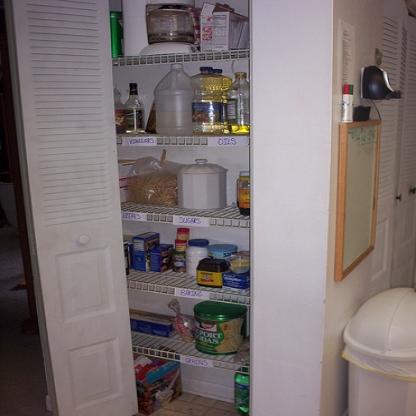
Scene: Indoor